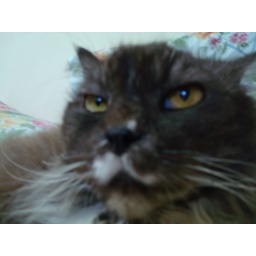
Nermal is watching television (you can see the reflection of the screen in her eyes). Nothing good's on.